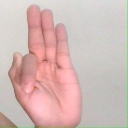
अक्षर: फ